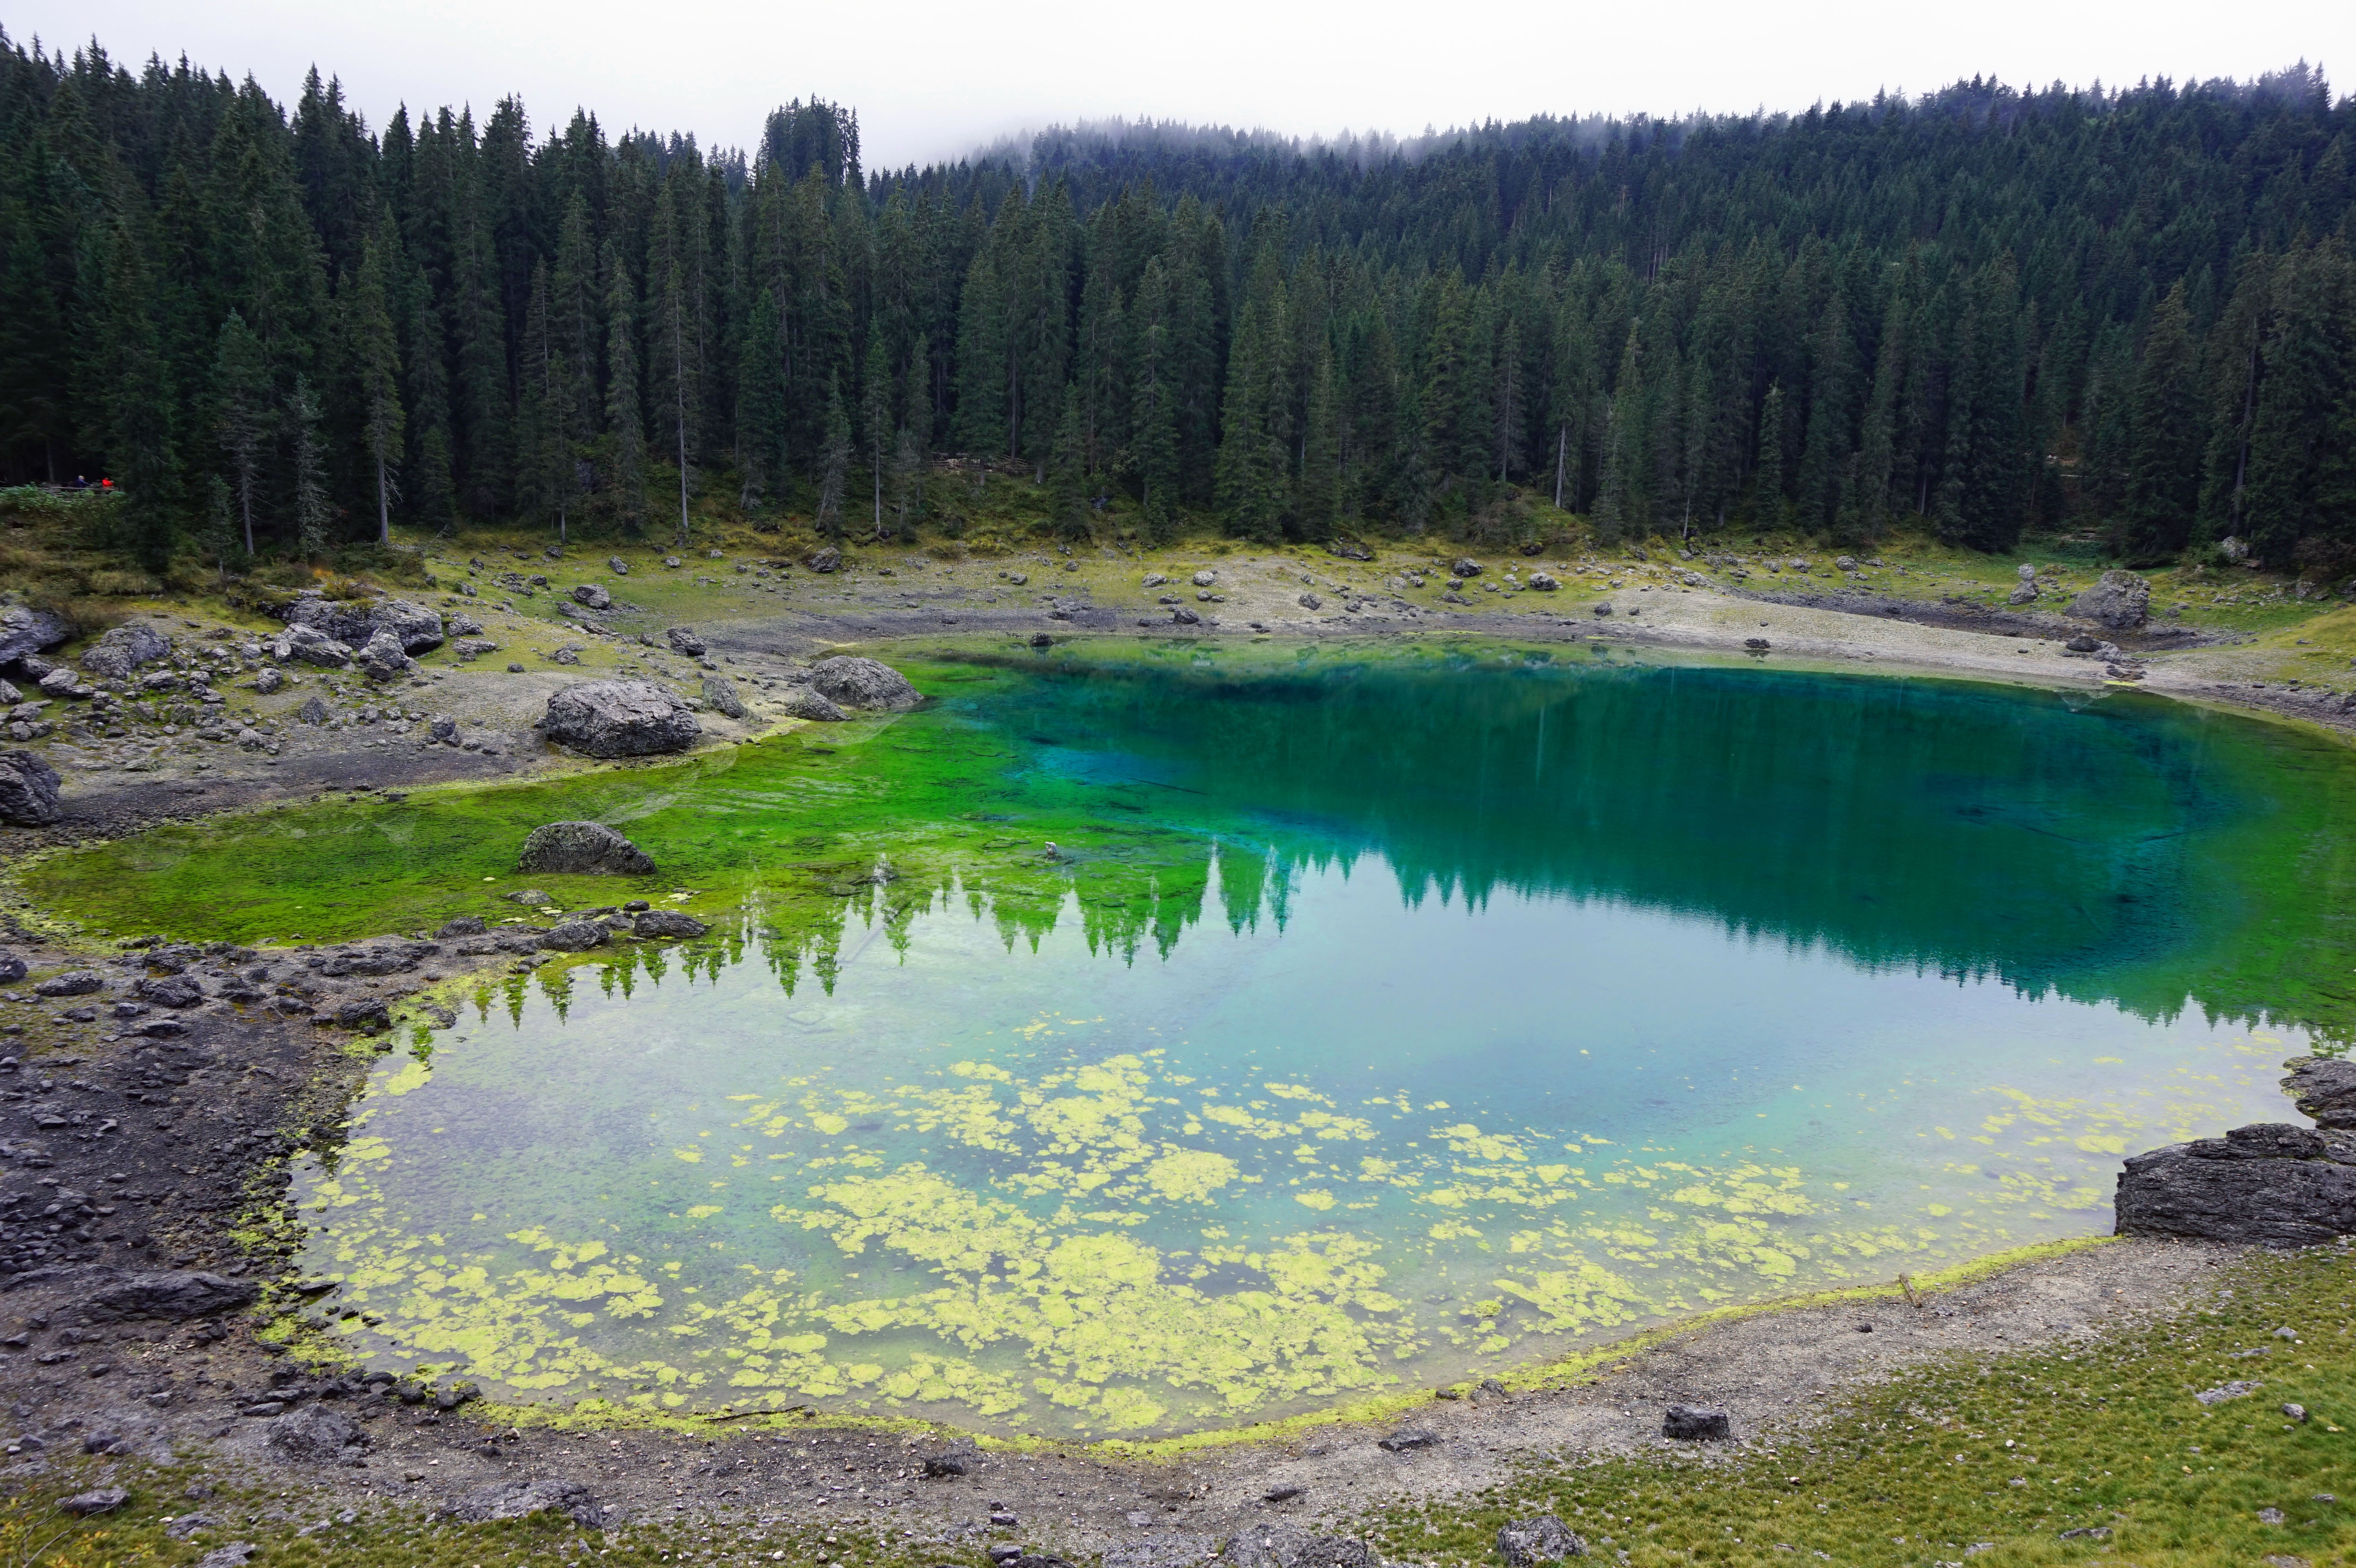
landscape, water, nature, wilderness, hiking, lake, pond, autumn, alpine, rest, reservoir, body of water, mountain landscape, mountains, wetland, plateau, bergsee, karersee, loch, crater lake, ecosystem, dolomites, nature conservation, recovery, south tyrol, tarn, nature reserve, fish pond